Euston railway station

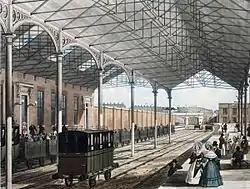
An early print of Euston showing the wrought iron roof of 1837

The plan was to construct a station near the Regent's Canal in Islington to provide a connection for London dock traffic. An alternative site at Marble Arch, proposed by Robert Stephenson, was rejected by a provisional committee, and a proposal to end the line at Maiden Lane was rejected by the House of Lords in 1832. A terminus at Camden Town, announced by Stephenson the following year, received royal assent on 6 May, before an extension was approved in 1834, allowing the line to reach Euston Grove where the original station was built by William Cubitt.